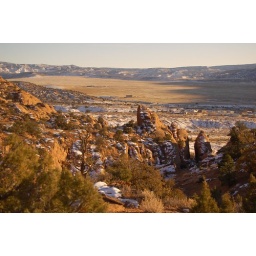
some of idea of the ground we covered. my house is this side of the shadow in the valley